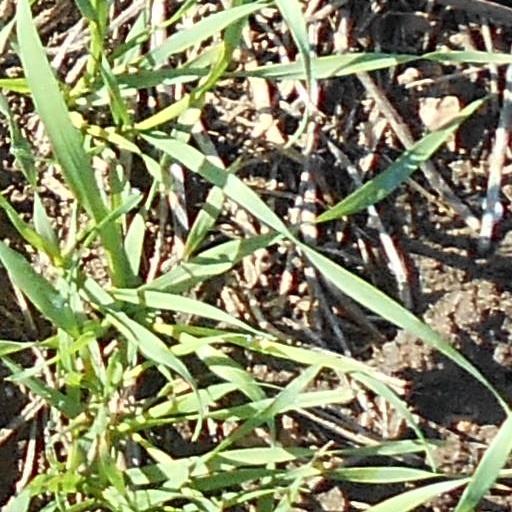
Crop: wheat